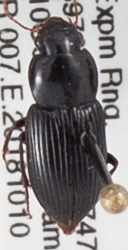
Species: Discoderus robustus
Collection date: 2018-10-10
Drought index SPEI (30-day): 1.382
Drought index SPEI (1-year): -0.656
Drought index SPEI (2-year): -1.45